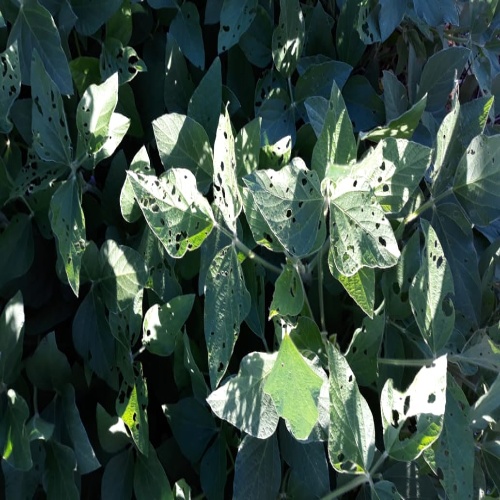
Label: Caterpillar